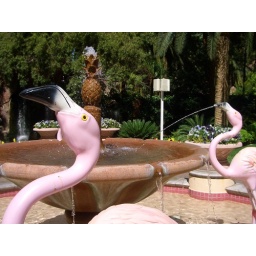
The desert home away from South Florida for plastic flamingos, outside the Flamingo Hotel in Las Vegas, Nevada.